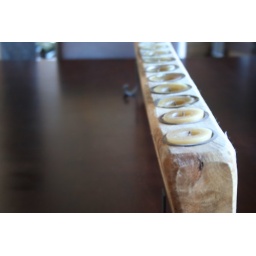
Gather the whole family around the fine dining table and enjoy a home cooked meal in a gourmet kitchen.